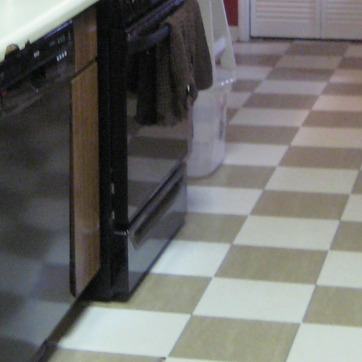
Material: metal